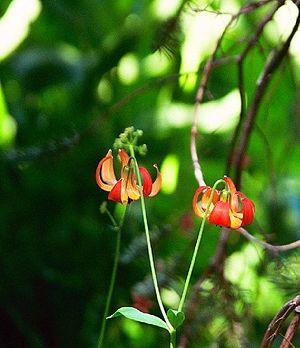
La réserve intégrale Caribou est une réserve naturelle fondée en 1964 et appartenant au National Wilderness Preservation System. La réserve, d'une superficie de 84,14 km², est localisée à la frontière orientale du parc national volcanique de Lassen dans une région montagneuse et volcanique au nord-est de la Californie. La réserve naturelle et le parc national appartiennent eux-mêmes à la forêt nationale de Lassen.